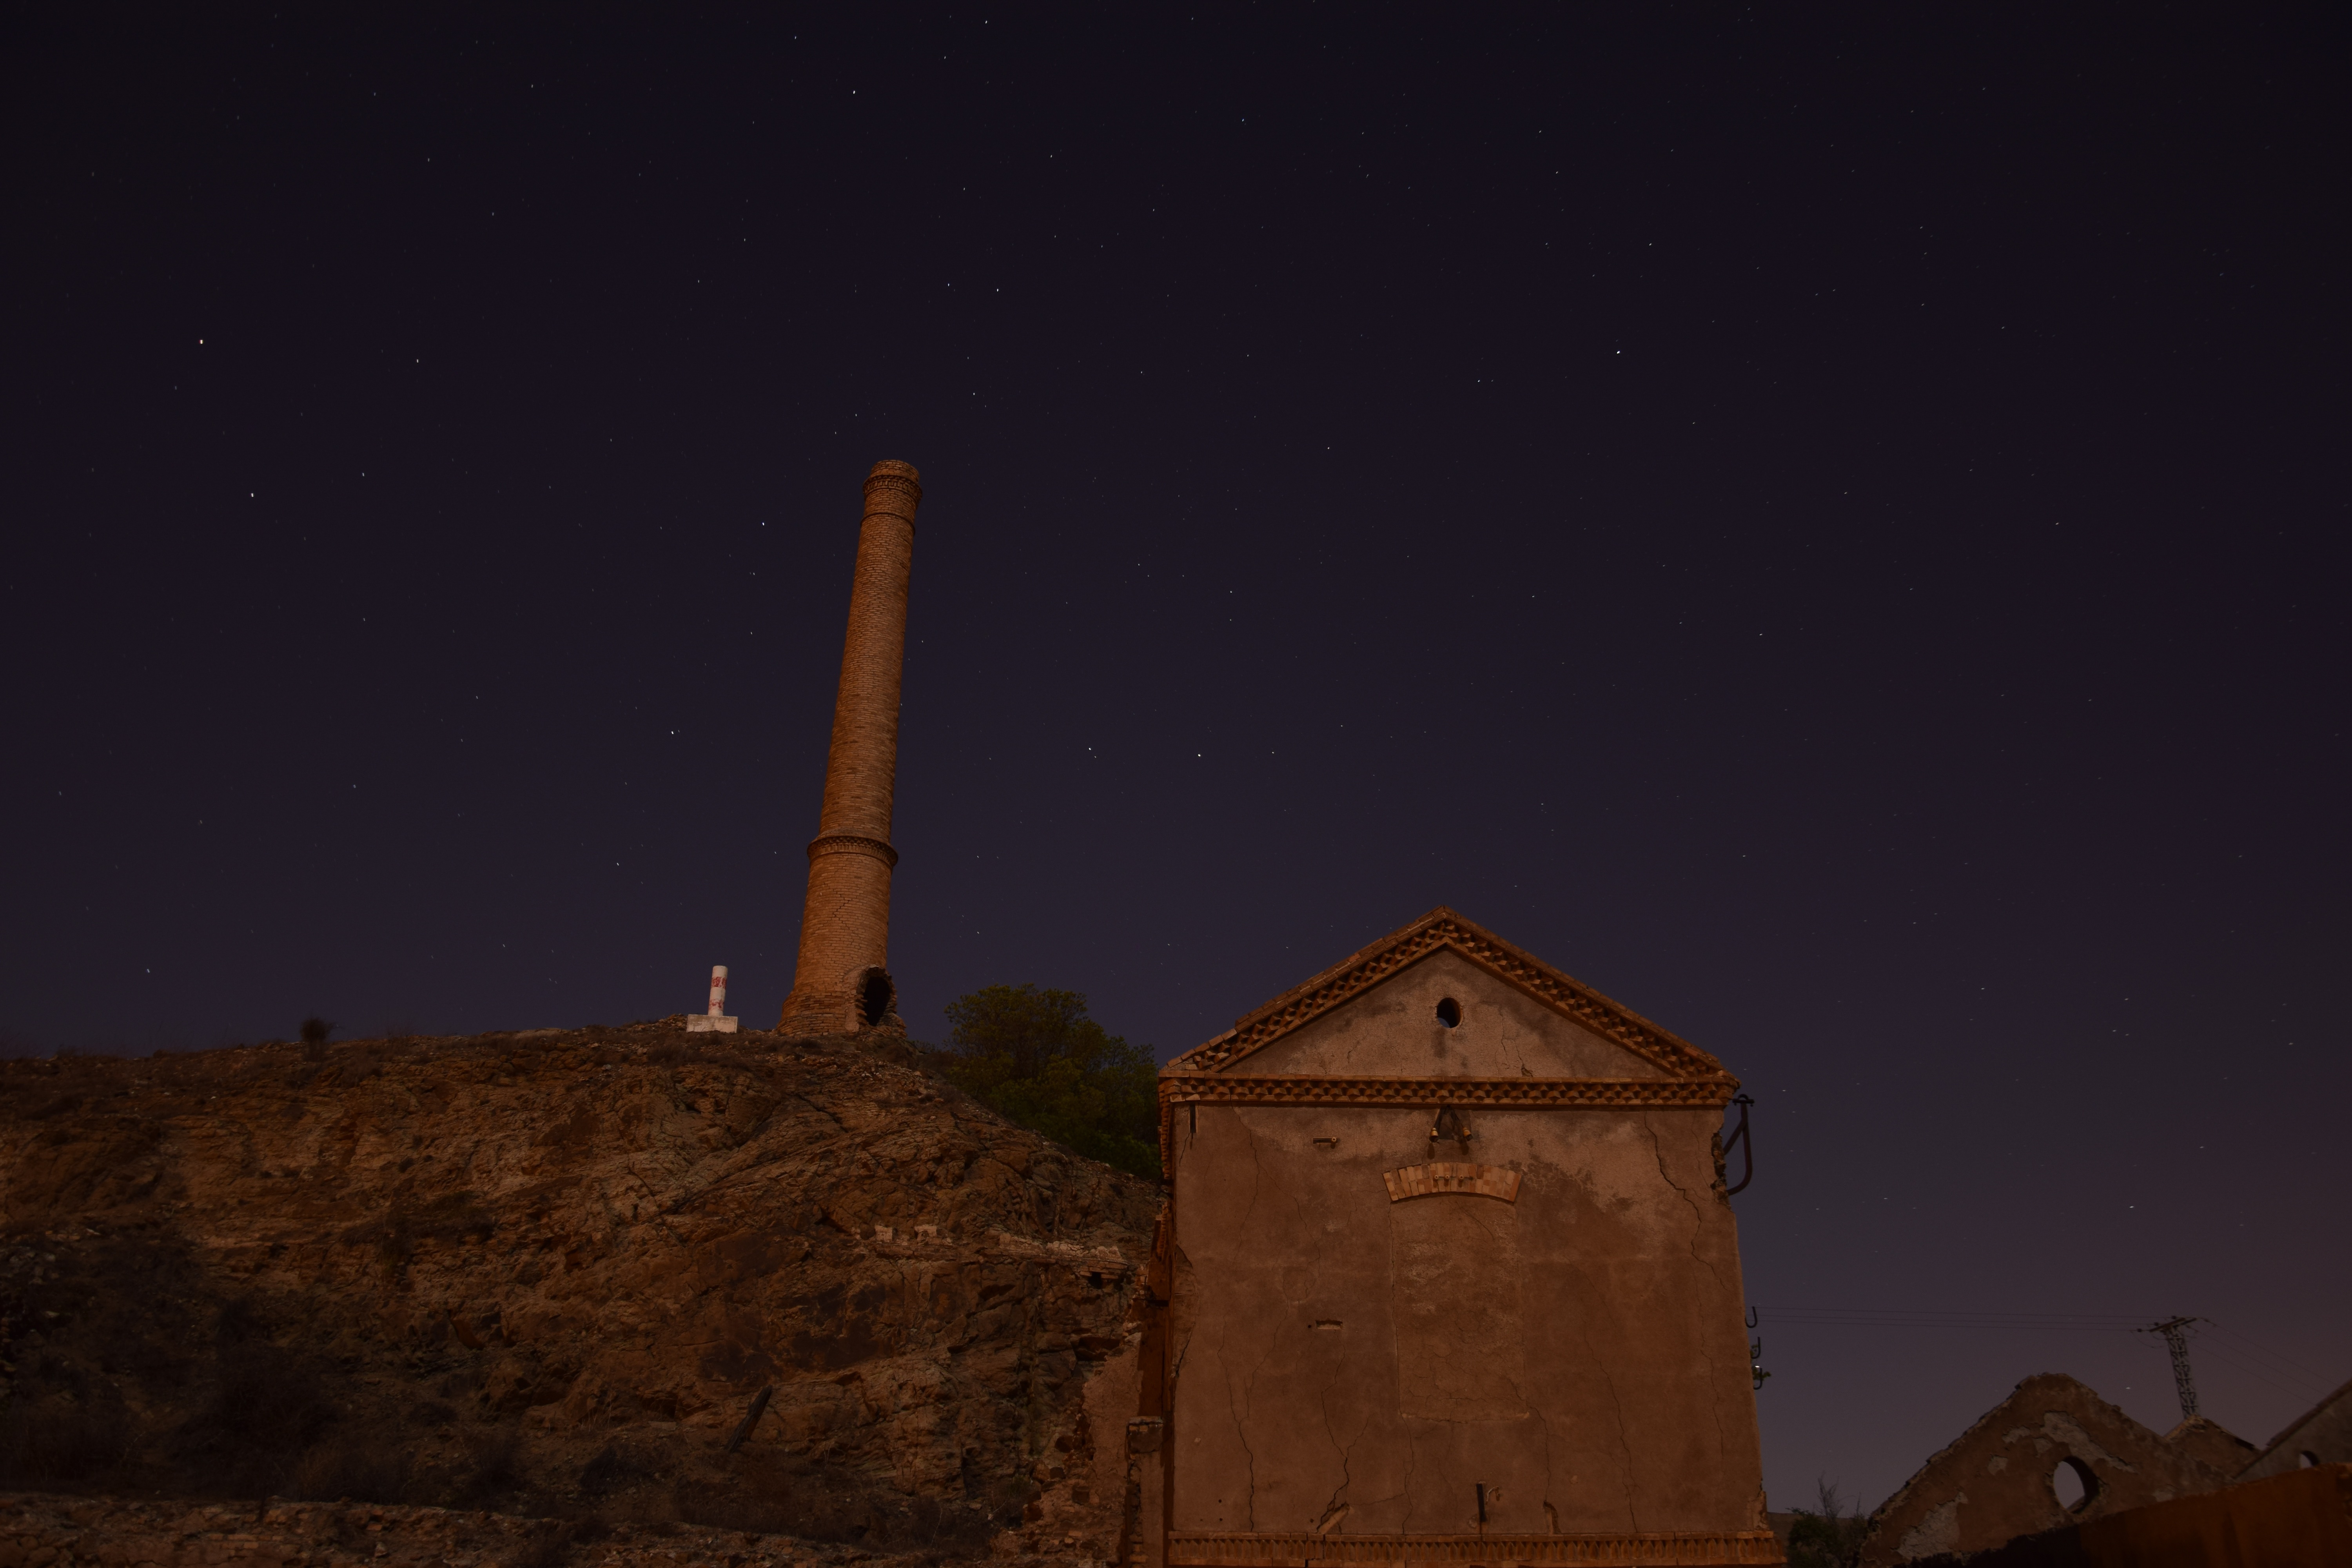
sky, night, building, dusk, evening, tower, darkness, temple